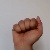
The image shows a hand gesture representing the letter 'A' in Indian Sign Language.